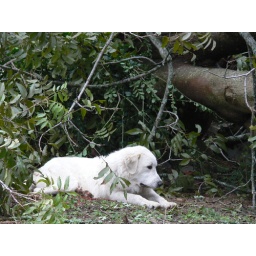
Jessie's dog house is under fallen tree